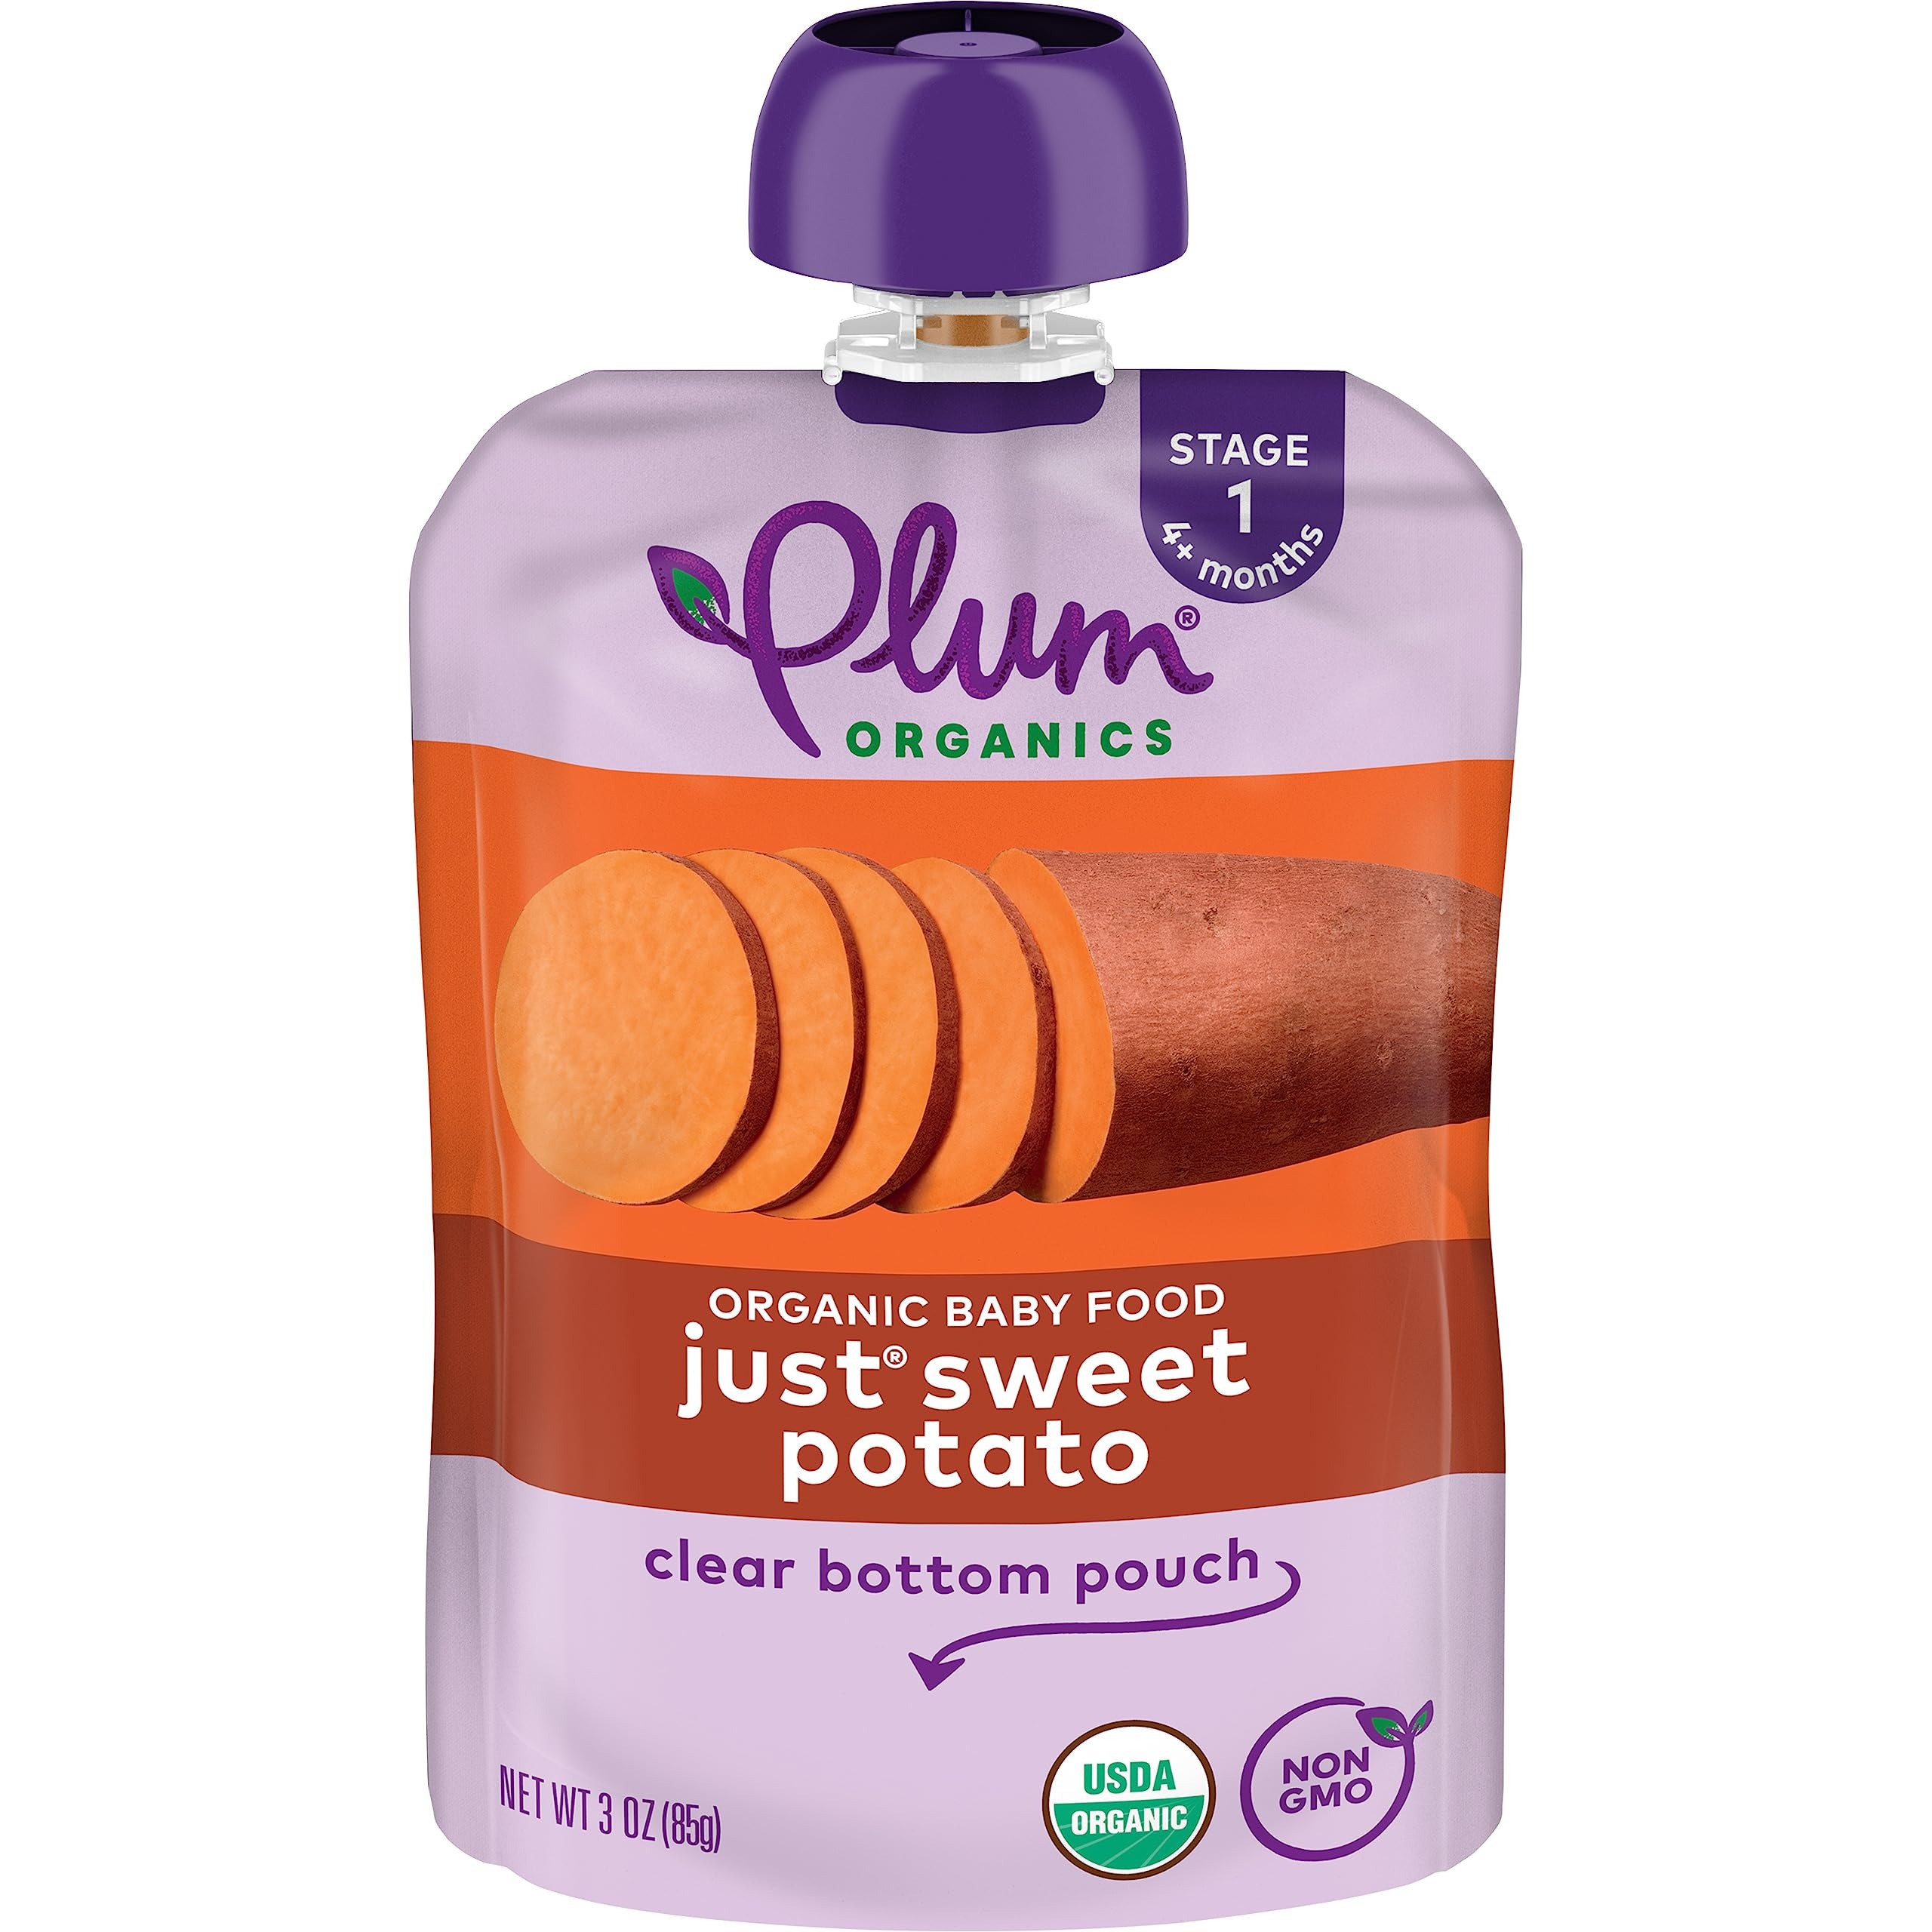
Item Name: Plum Organics Stage 1, Organic Baby Food, Just Sweet Potato, 3 Oz
Bullet Point 1: Organic Baby Food Puree with Sweet Potato: Certified organic & non-GMO project verified with 2 grams of fiber from Sweet Potato
Bullet Point 2: Veggies for Stage 2 Feeding: Perfect for 4+ months, our organic baby food blends are unsweetened, unsalted and Kosher Parve
Bullet Point 3: Resealable pounches are Easy to Use: Non-BPA pounches serve as much yummy, nutritious Food as Baby needs at home or on-the-go
Bullet Point 4: We're A B Corp: At Plum Organics, we're committed to our customers and our planet, and are focused on sustainable product design and safe ingredient sourcing
Bullet Point 5: Ships as a Single 3 ounce Resealable Organic Baby Food pouch
Value: 3.0
Unit: Ounce

Price: 1.48